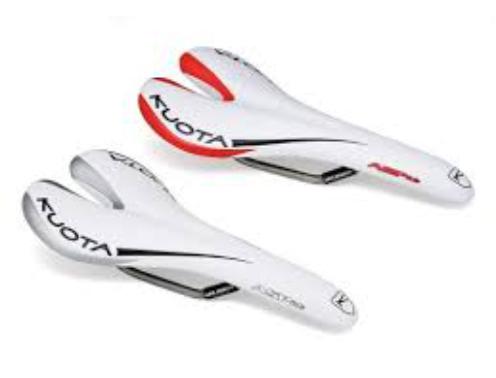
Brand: Kuota
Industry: Transportation